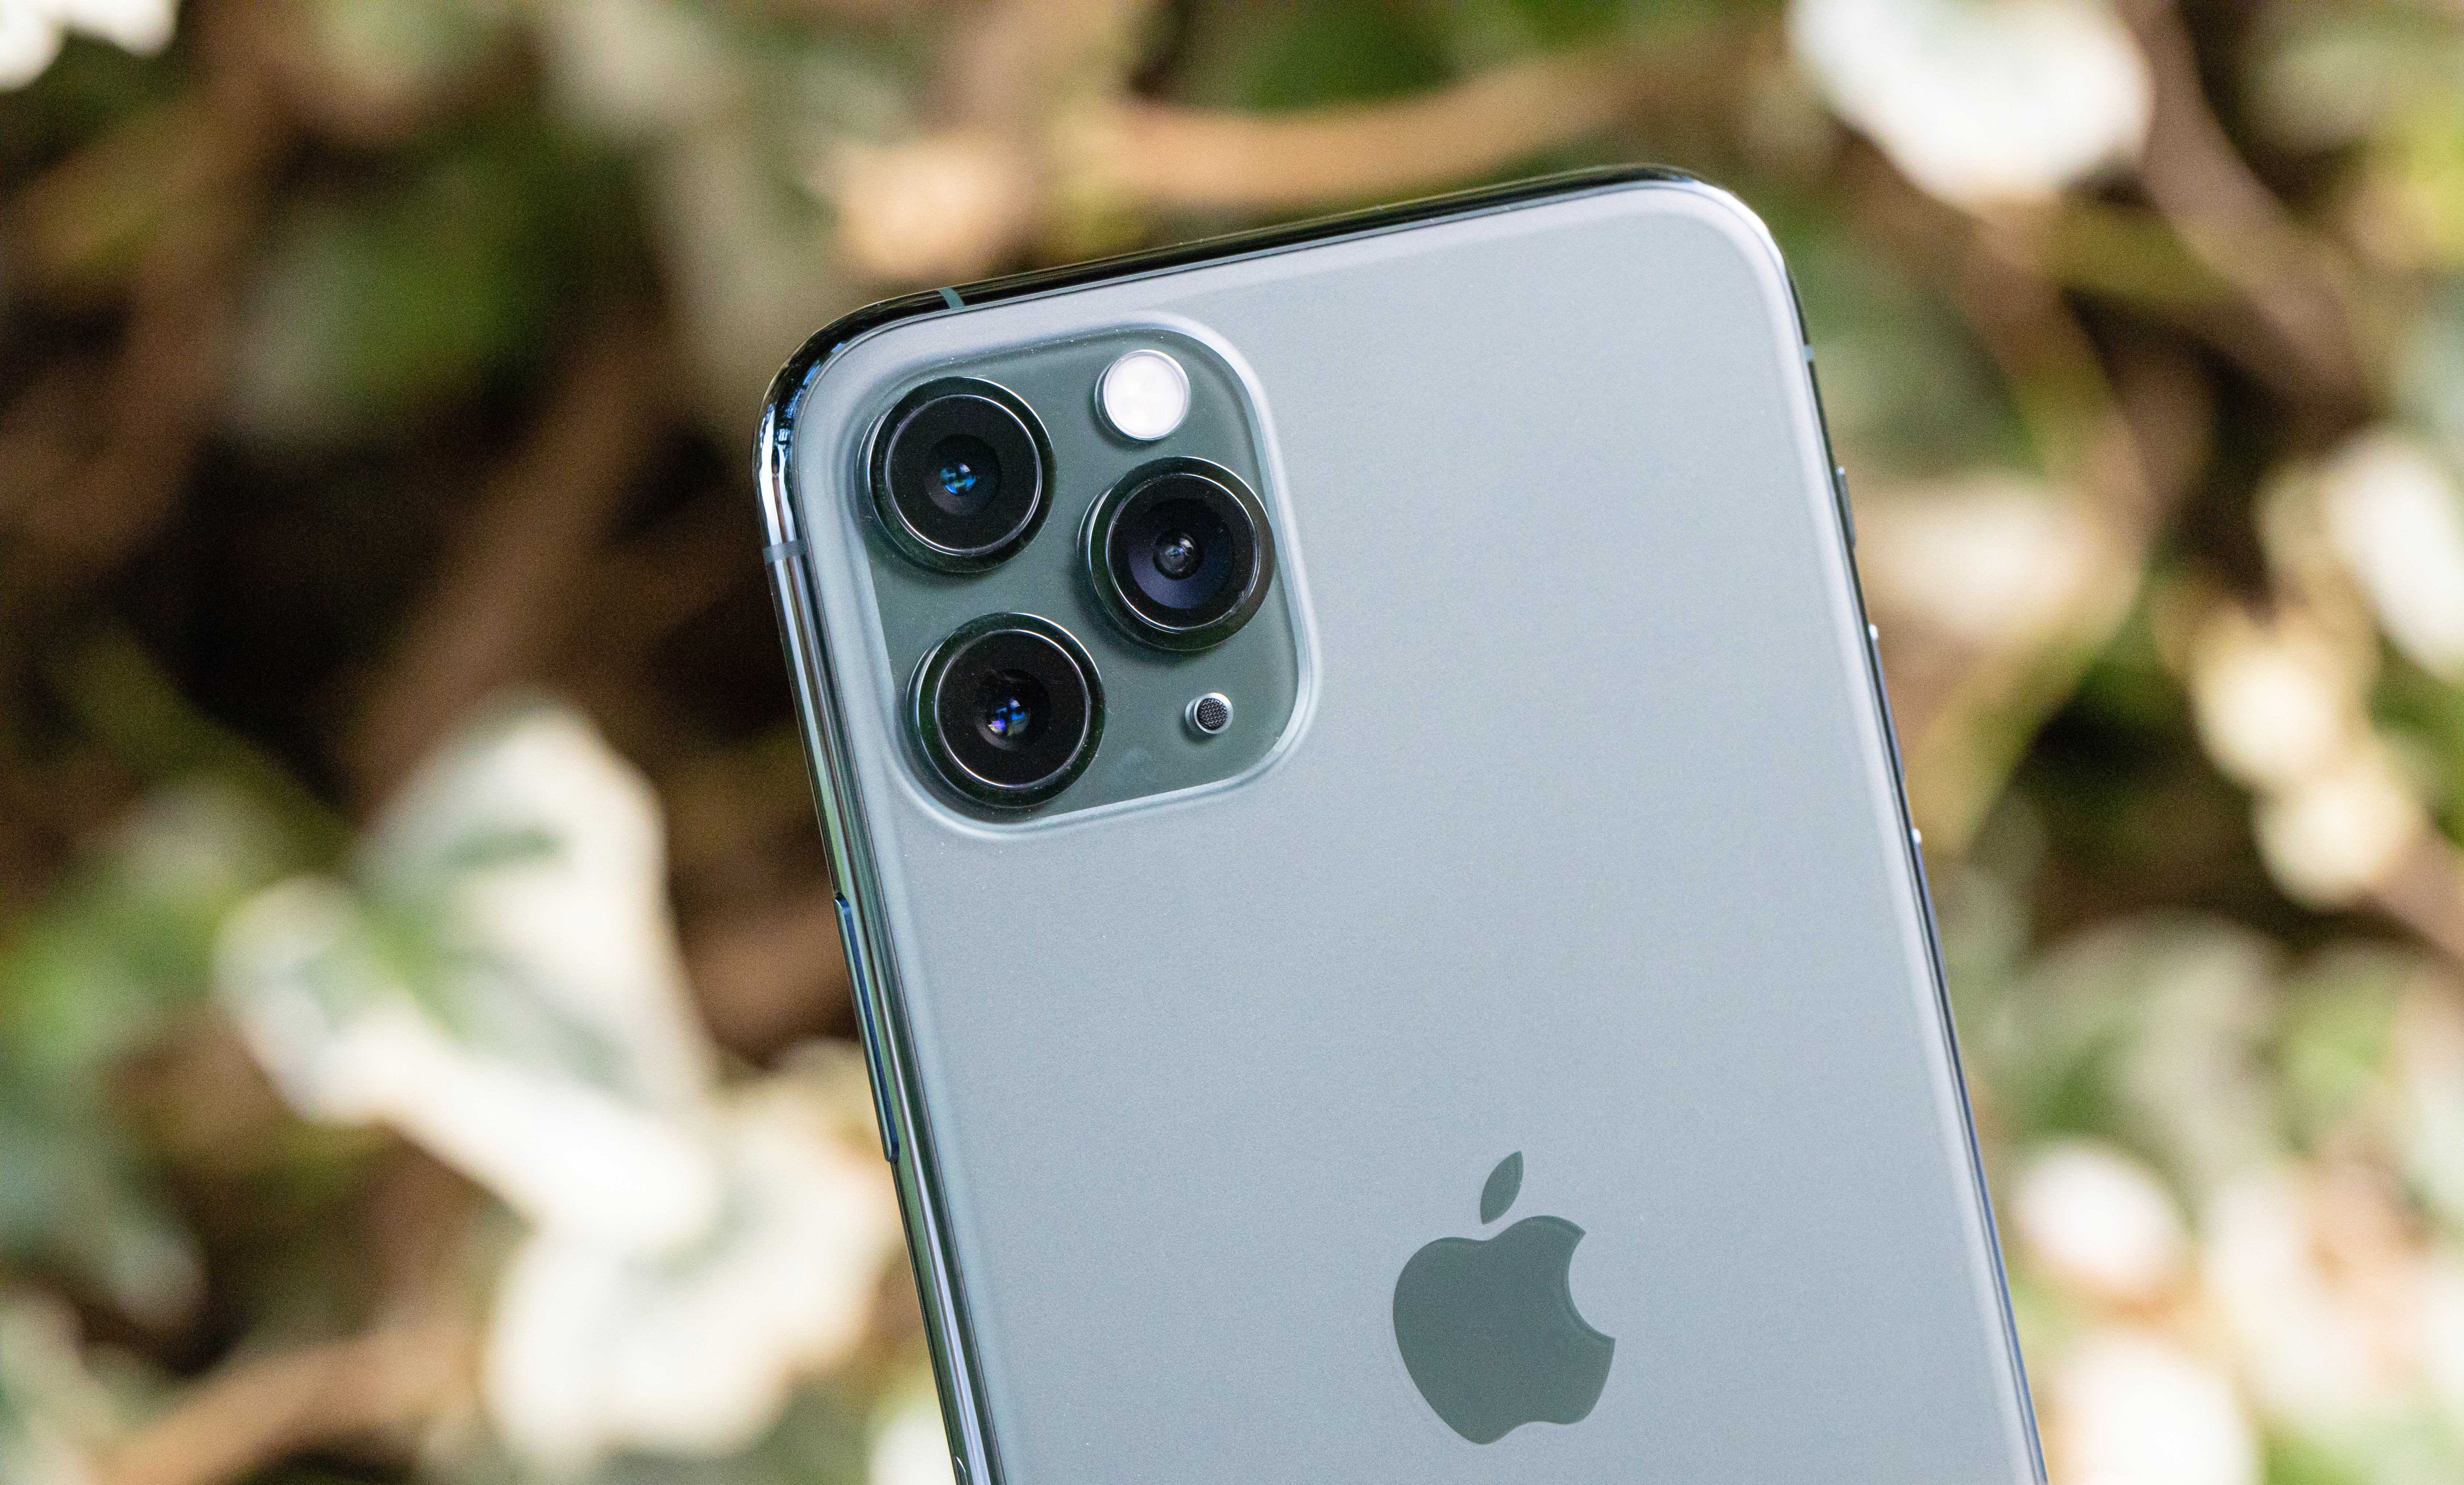
iPhone11, gadget, mobile phone, smartphone, portable communications device, camera lens, communication device, electronic device, technology, electronics, camera, feature phone, Material property, tree, cameras optics, plant, photography, iphone